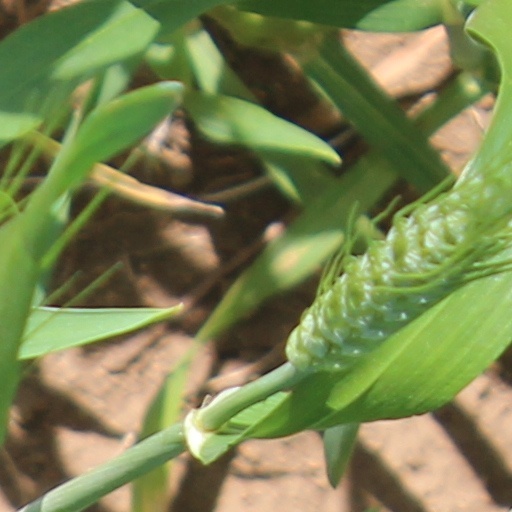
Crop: wheat